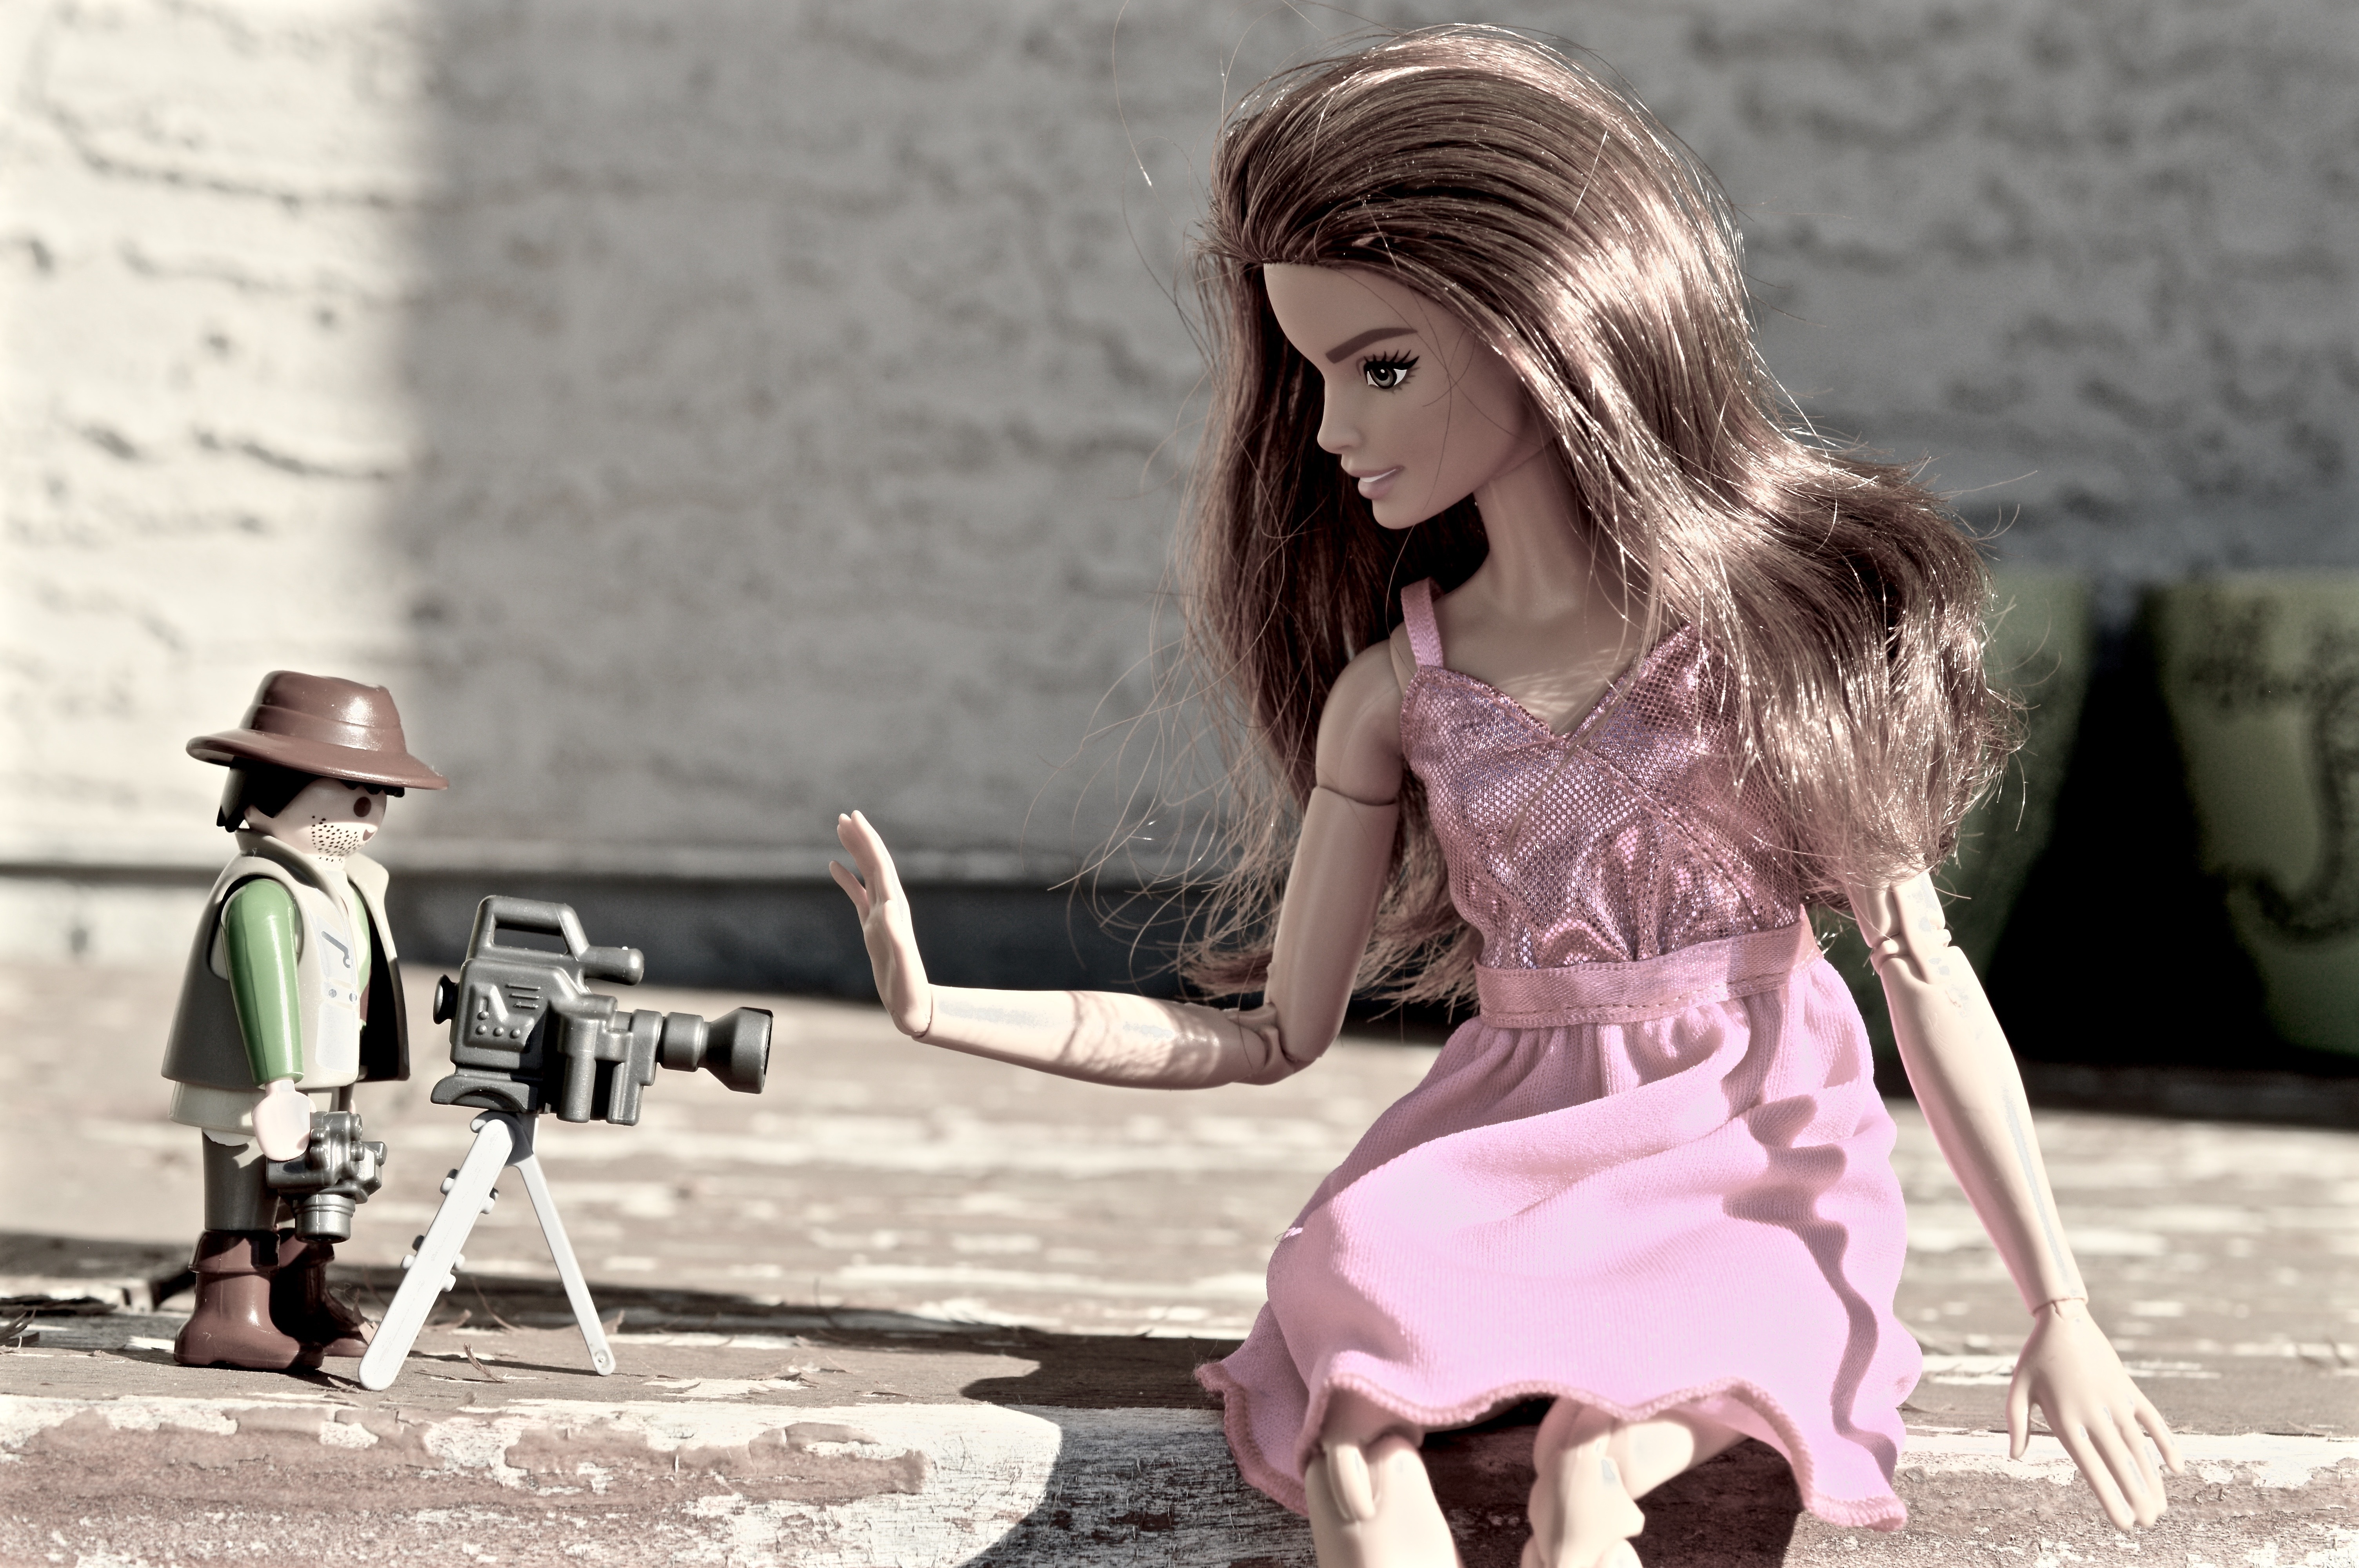
person, girl, camera, photography, photographer, film, female, brunette, model, spring, sitting, fashion, lady, pink, toy, doll, resist, dress, filming, photograph, beauty, privacy, photographing, paparazzi, barbie, photo shoot, resisting, harass, harassing, hassle, hassling, bother, bothering, portrait photography, human positions